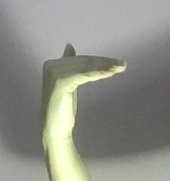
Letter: khaa